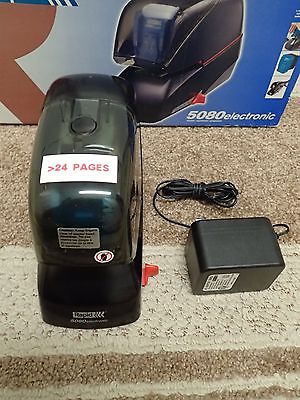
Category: stapler